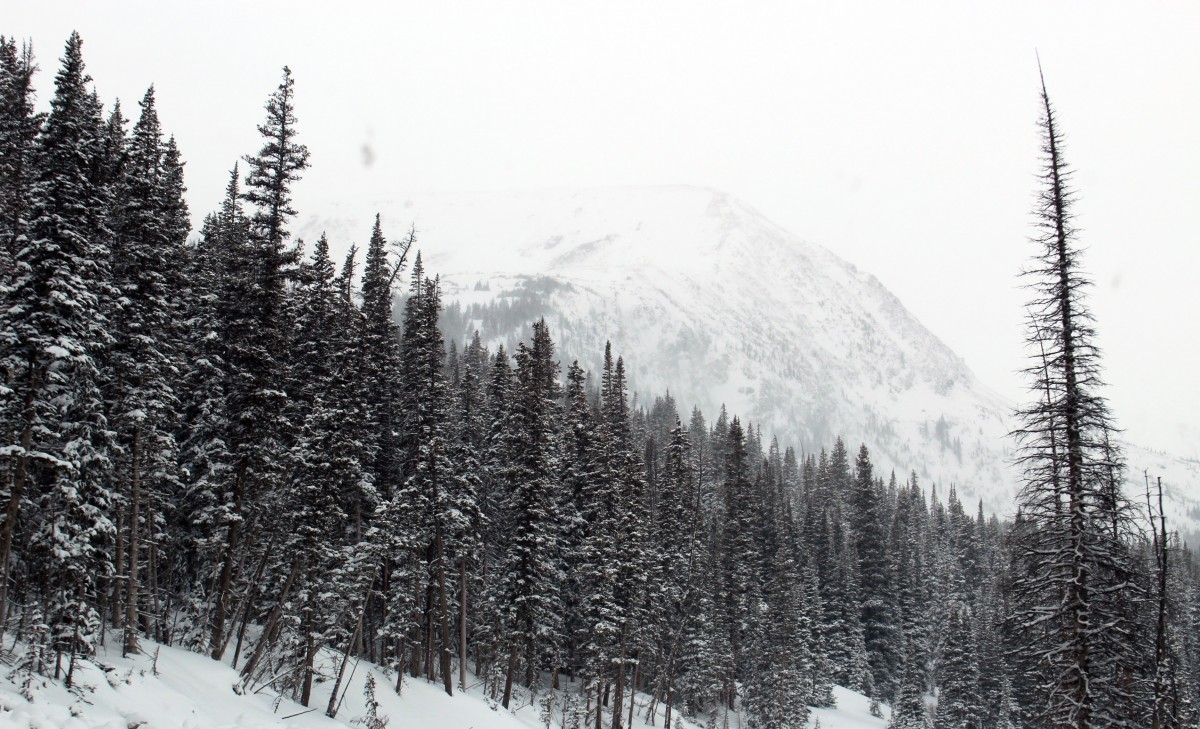
Tags: branch, snow, winter, mountain range, weather, fir, season, ridge, spruce, atmospheric phenomenon, woody plant, mountainous landforms, temperate coniferous forest